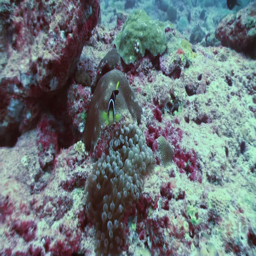
anemones and clown fish in the stream .